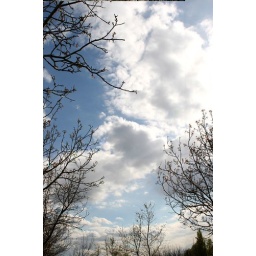
clouds in sky